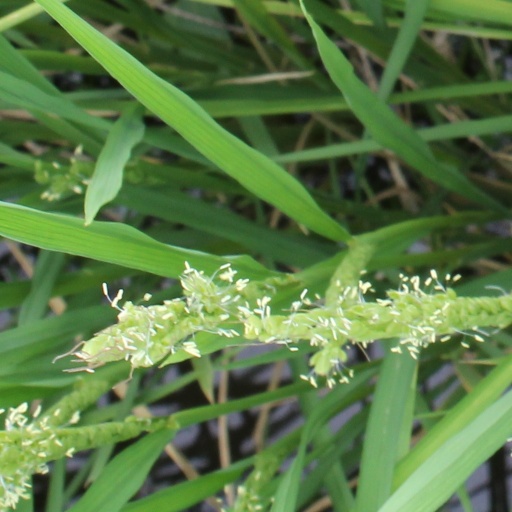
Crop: rice